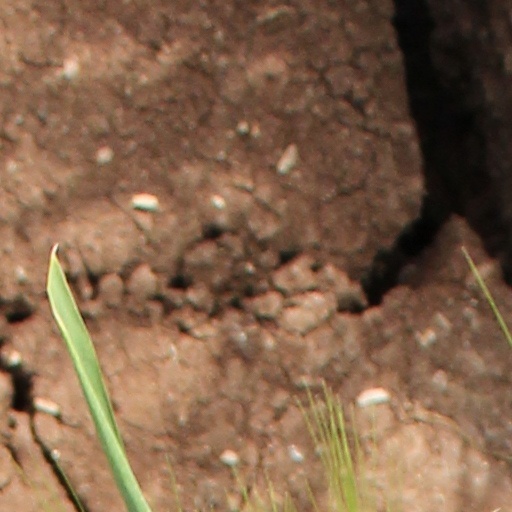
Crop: wheat